Manami Toyota

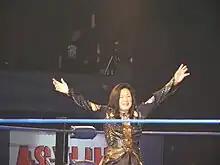
Toyota in Chikara in April 2011

On July 25, 2010, it was announced that Toyota would make her first wrestling appearance in the United States, wrestling for the Chikara promotion in September. On September 18, 2010, in Baltimore, Maryland, Toyota defeated Daizee Haze in her first match on American soil. The following day in Brooklyn, New York, Toyota and Mike Quackenbush defeated the Bruderschaft des Kreuzes (Claudio Castagnoli and Sara Del Rey) in a tag team match. On February 10, 2011, Chikara announced that Toyota would be returning to the promotion in April to take part in the 2011 King of Trios tournament, where she would team up with Jigsaw and Mike Quackenbush. On April 15, Toyota, Jigsaw and Quackenbush defeated Amazing Red, Joel Maximo and Wil Maximo in their first round match in the 2011 King of Trios. The following day, Toyota, Jigsaw and Quackenbush were eliminated from the tournament by Team Michinoku Pro (Dick Togo, Great Sasuke and Jinsei Shinzaki). On April 17, the final day of the tournament, Toyota defeated Madison Eagles in a singles match. Toyota returned to Chikara on December 2, 2011, to take part in the special "JoshiMania" weekend, defeating Toshie Uematsu on night one. She was also presented with the Diva Dirt Legacy Award, honoring her career. The following day, Toyota teamed with Mike Quackenbush, Fire Ant and Soldier Ant to defeat Chuck Taylor, Icarus, Johnny Gargano and Portia Perez in an eight-person tag team match. On the third and final night of the tour, Toyota, Hanako Nakamori and Sawako Shimono were defeated by Aja Kong, Mio Shirai and Tsubasa Kuragaki in a six-woman tag team match. On September 14, 2012, Toyota made yet another return to Chikara to team with Jigsaw and Mike Quackenbush in the 2012 King of Trios, with the three defeating combatAnt, deviAnt and Soldier Ant in their first round match. The following day, the team was eliminated from the tournament, after losing to Team Sendai Girls (Dash Chisako, Meiko Satomura and Sendai Sachiko). On the third and final day of the tournament, Toyota teamed with Kaori Yoneyama in a tag team match, where they were defeated by Command Bolshoi and Tsubasa Kuragaki. Back in Japan, Toyota produced her 25th anniversary event on September 22, during which she wrestled in all five matches.